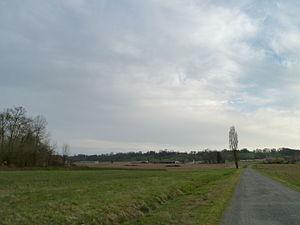
Mondebat
Garlède-Mondebat est une commune française située dans le département des Pyrénées-Atlantiques en région Nouvelle-Aquitaine.
Mondebat est une ancienne commune française du département des Pyrénées-Atlantiques. Le 25 juin 1844, la commune fusionne avec Garlède pour former la nouvelle commune de Garlède-Mondebat.